French Algeria

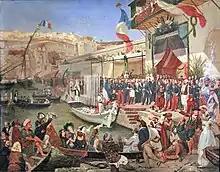
Arrival of Marshal Randon in Algiers in 1857

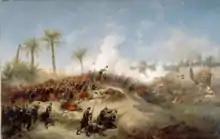
Capture of the Zaatcha (1849)

From 8 May to June 26, 1945, the French carried out the Sétif and Guelma massacre, in which between 6,000 and 80,000 Algerian Muslims were killed. Its initial outbreak occurred during a parade of about 5,000 people of the Muslim Algerian population of Sétif to celebrate the surrender of Nazi Germany in World War II; it ended in clashes between the marchers and the local French gendarmerie, when the latter tried to seize banners attacking colonial rule. After five days, the French colonial military and police suppressed the rebellion, and then carried out a series of reprisals against Muslim civilians. The army carried out summary executions of Muslim rural communities. Less accessible villages were bombed by French aircraft, and cruiser "Duguay-Trouin", standing off the coast in the Gulf of Bougie, shelled Kherrata. Vigilantes lynched prisoners taken from local jails or randomly shot Muslims not wearing white arm bands (as instructed by the army) out of hand. It is certain that the great majority of the Muslim victims had not been implicated in the original outbreak. The dead bodies in Guelma were buried in mass graves, but they were later dug up and burned in Héliopolis.